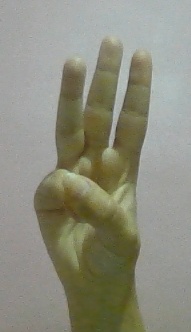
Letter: thaa